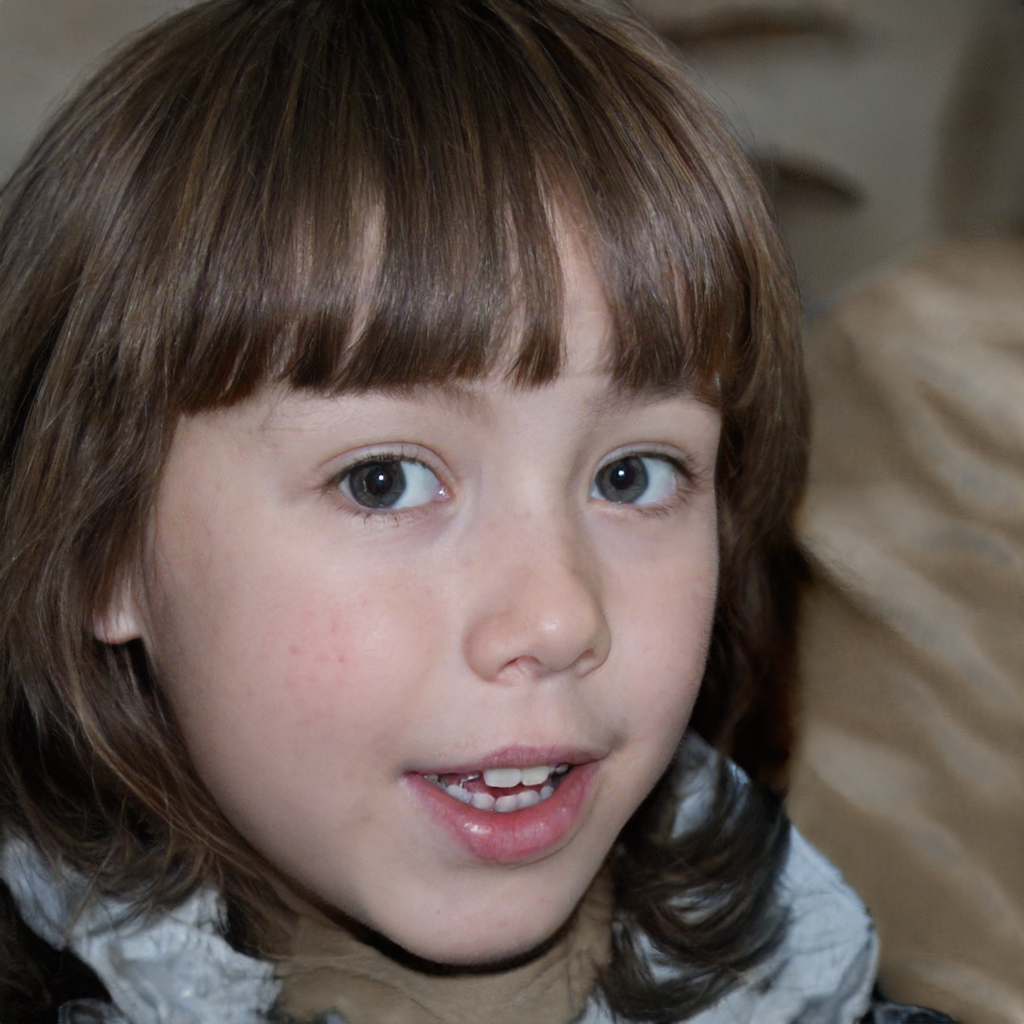
Gender: Female